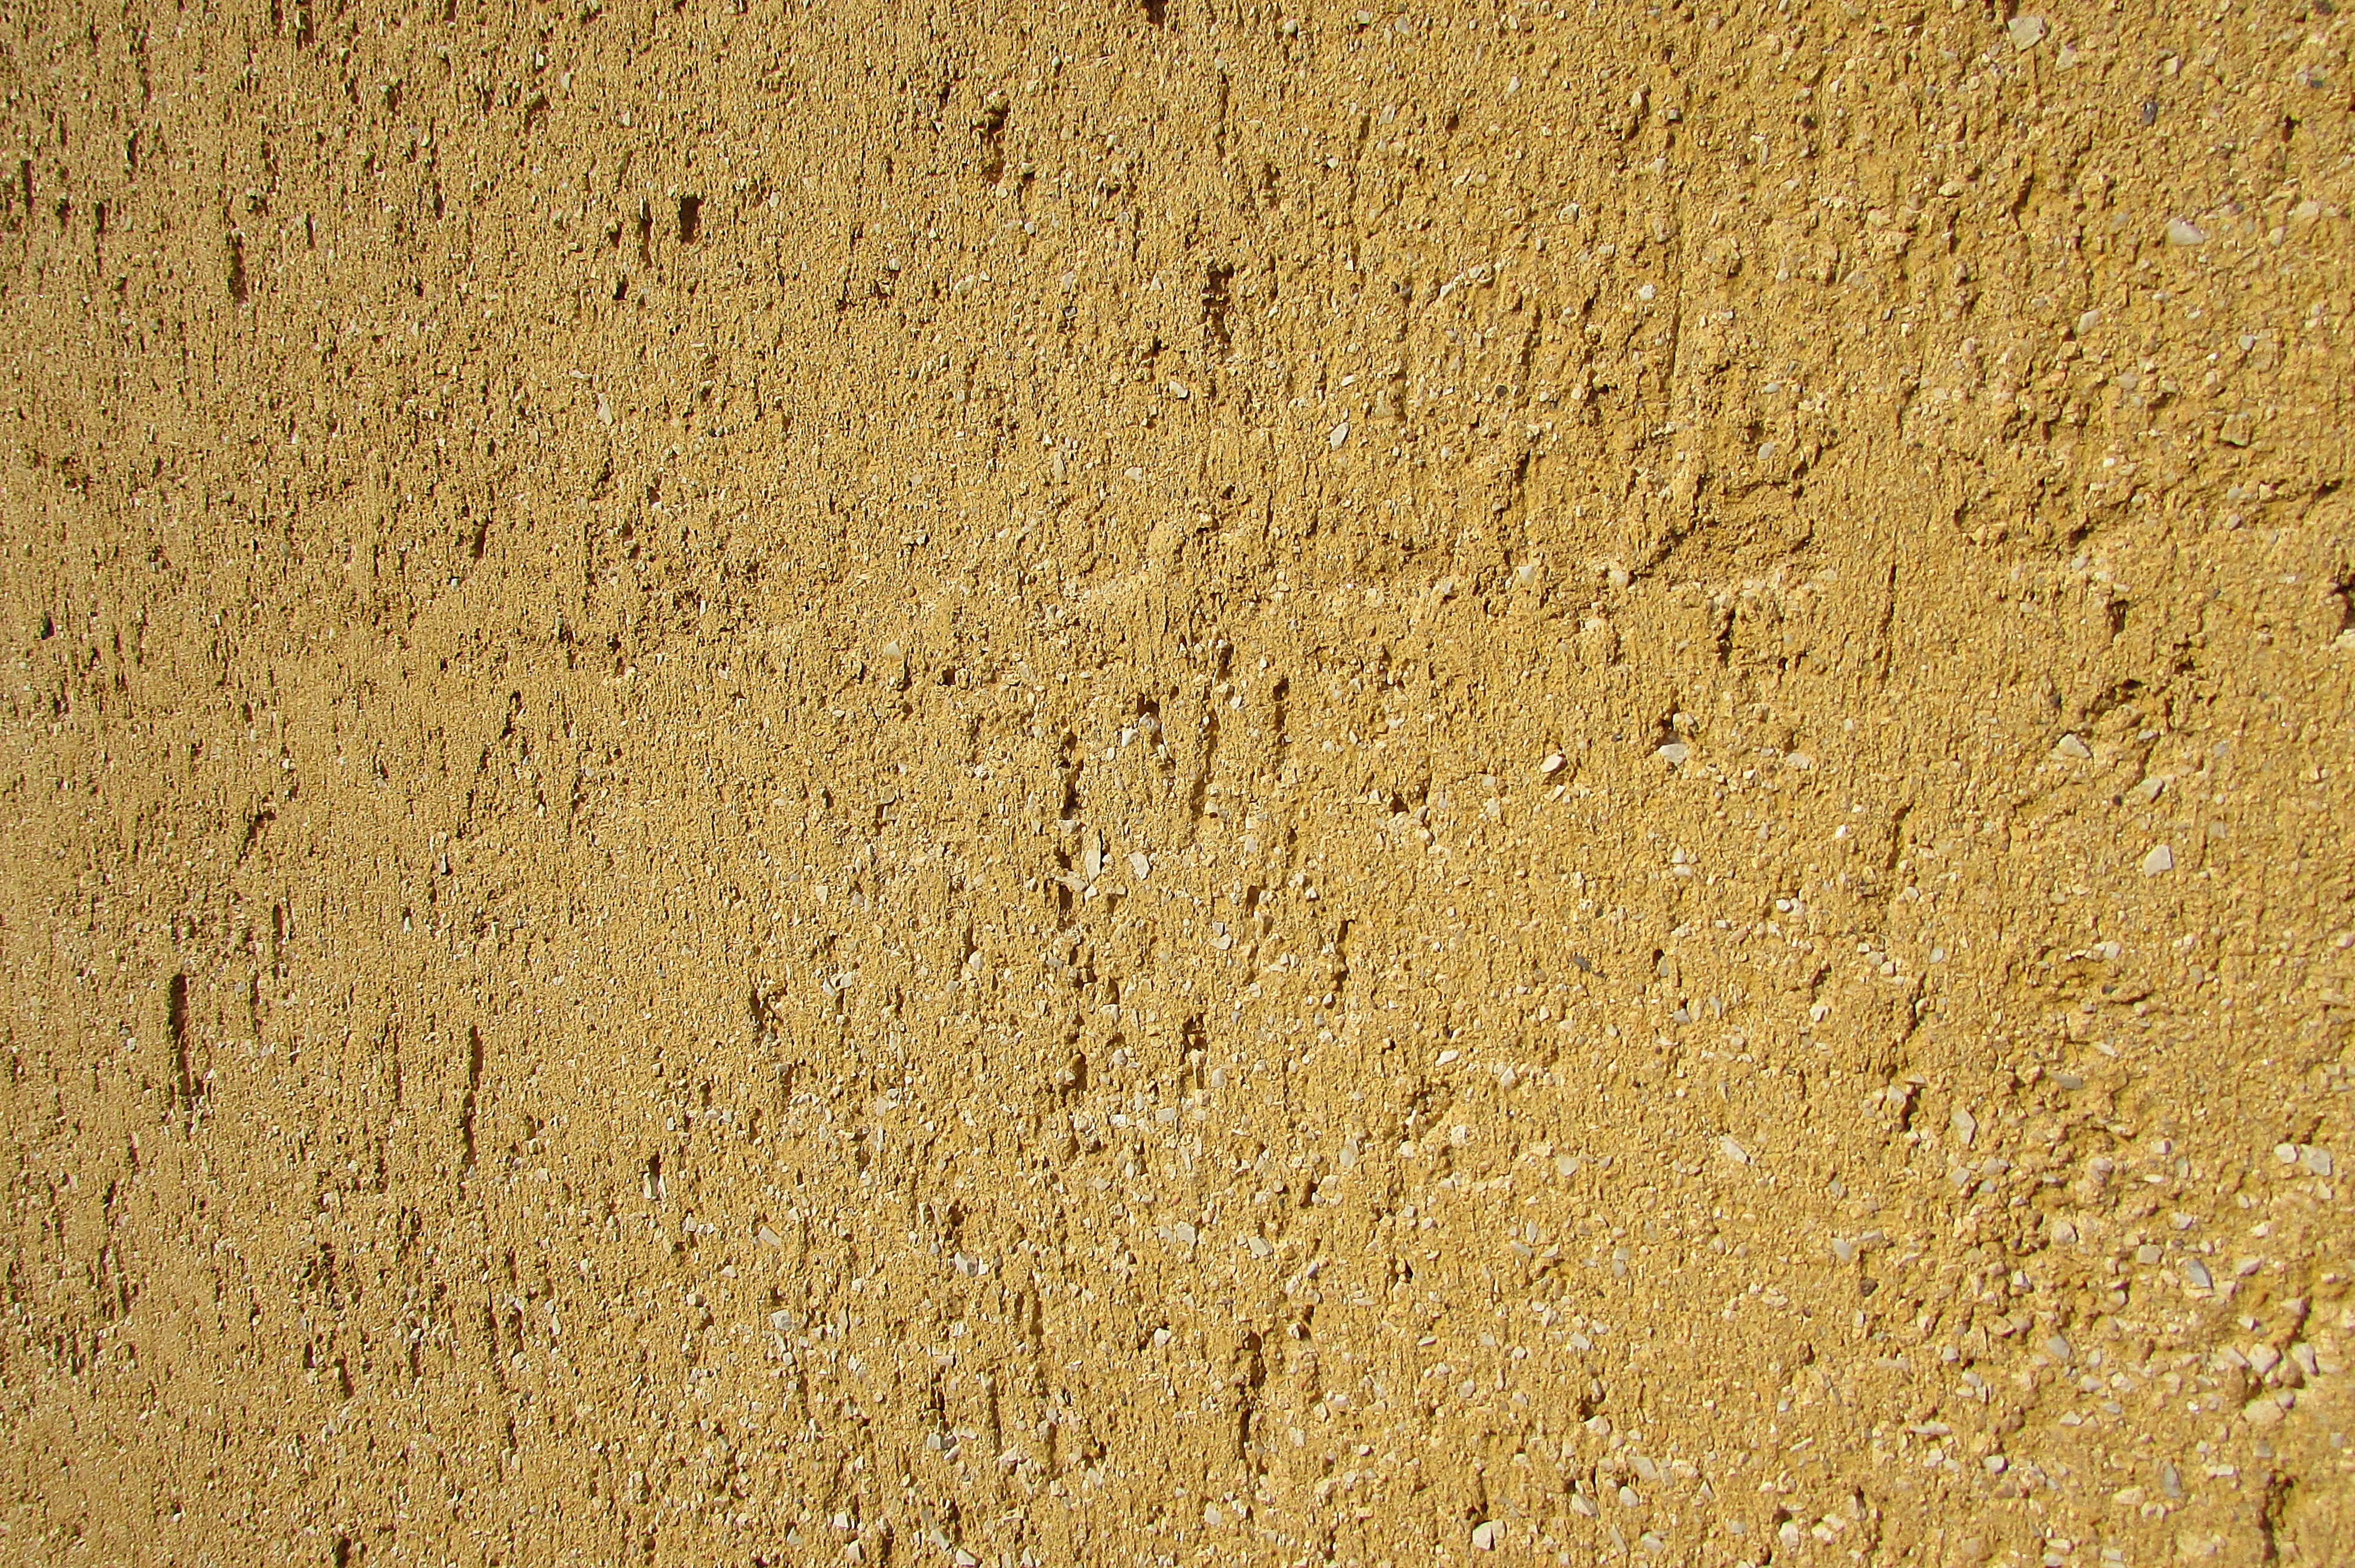
sand, structure, wood, texture, floor, wall, pattern, brown, soil, material, background, plaster, flooring, ocher